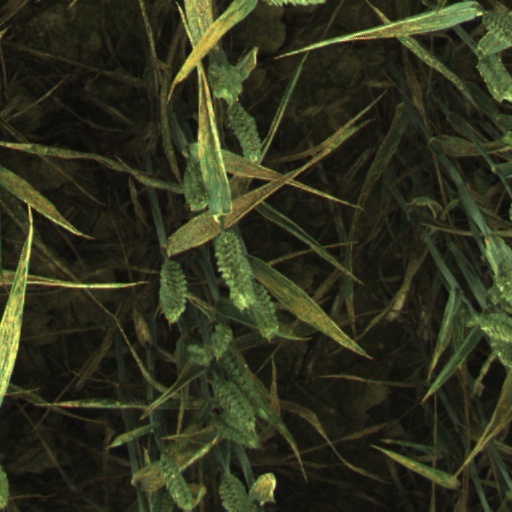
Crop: wheat